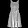
Label: Dress